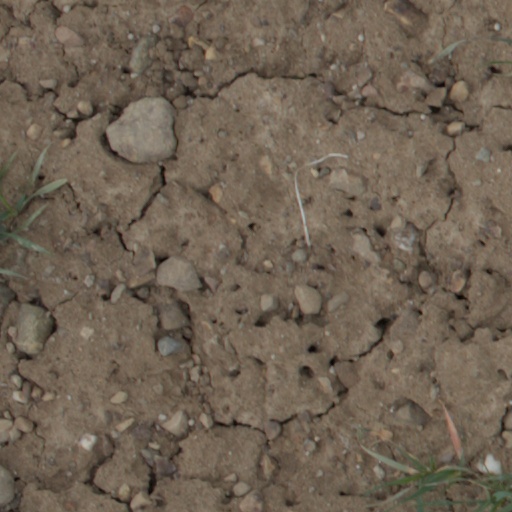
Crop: wheat